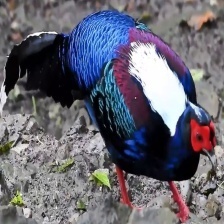
Species: SWINHOES PHEASANT
Scientific name: LOPHURA SWINHOII